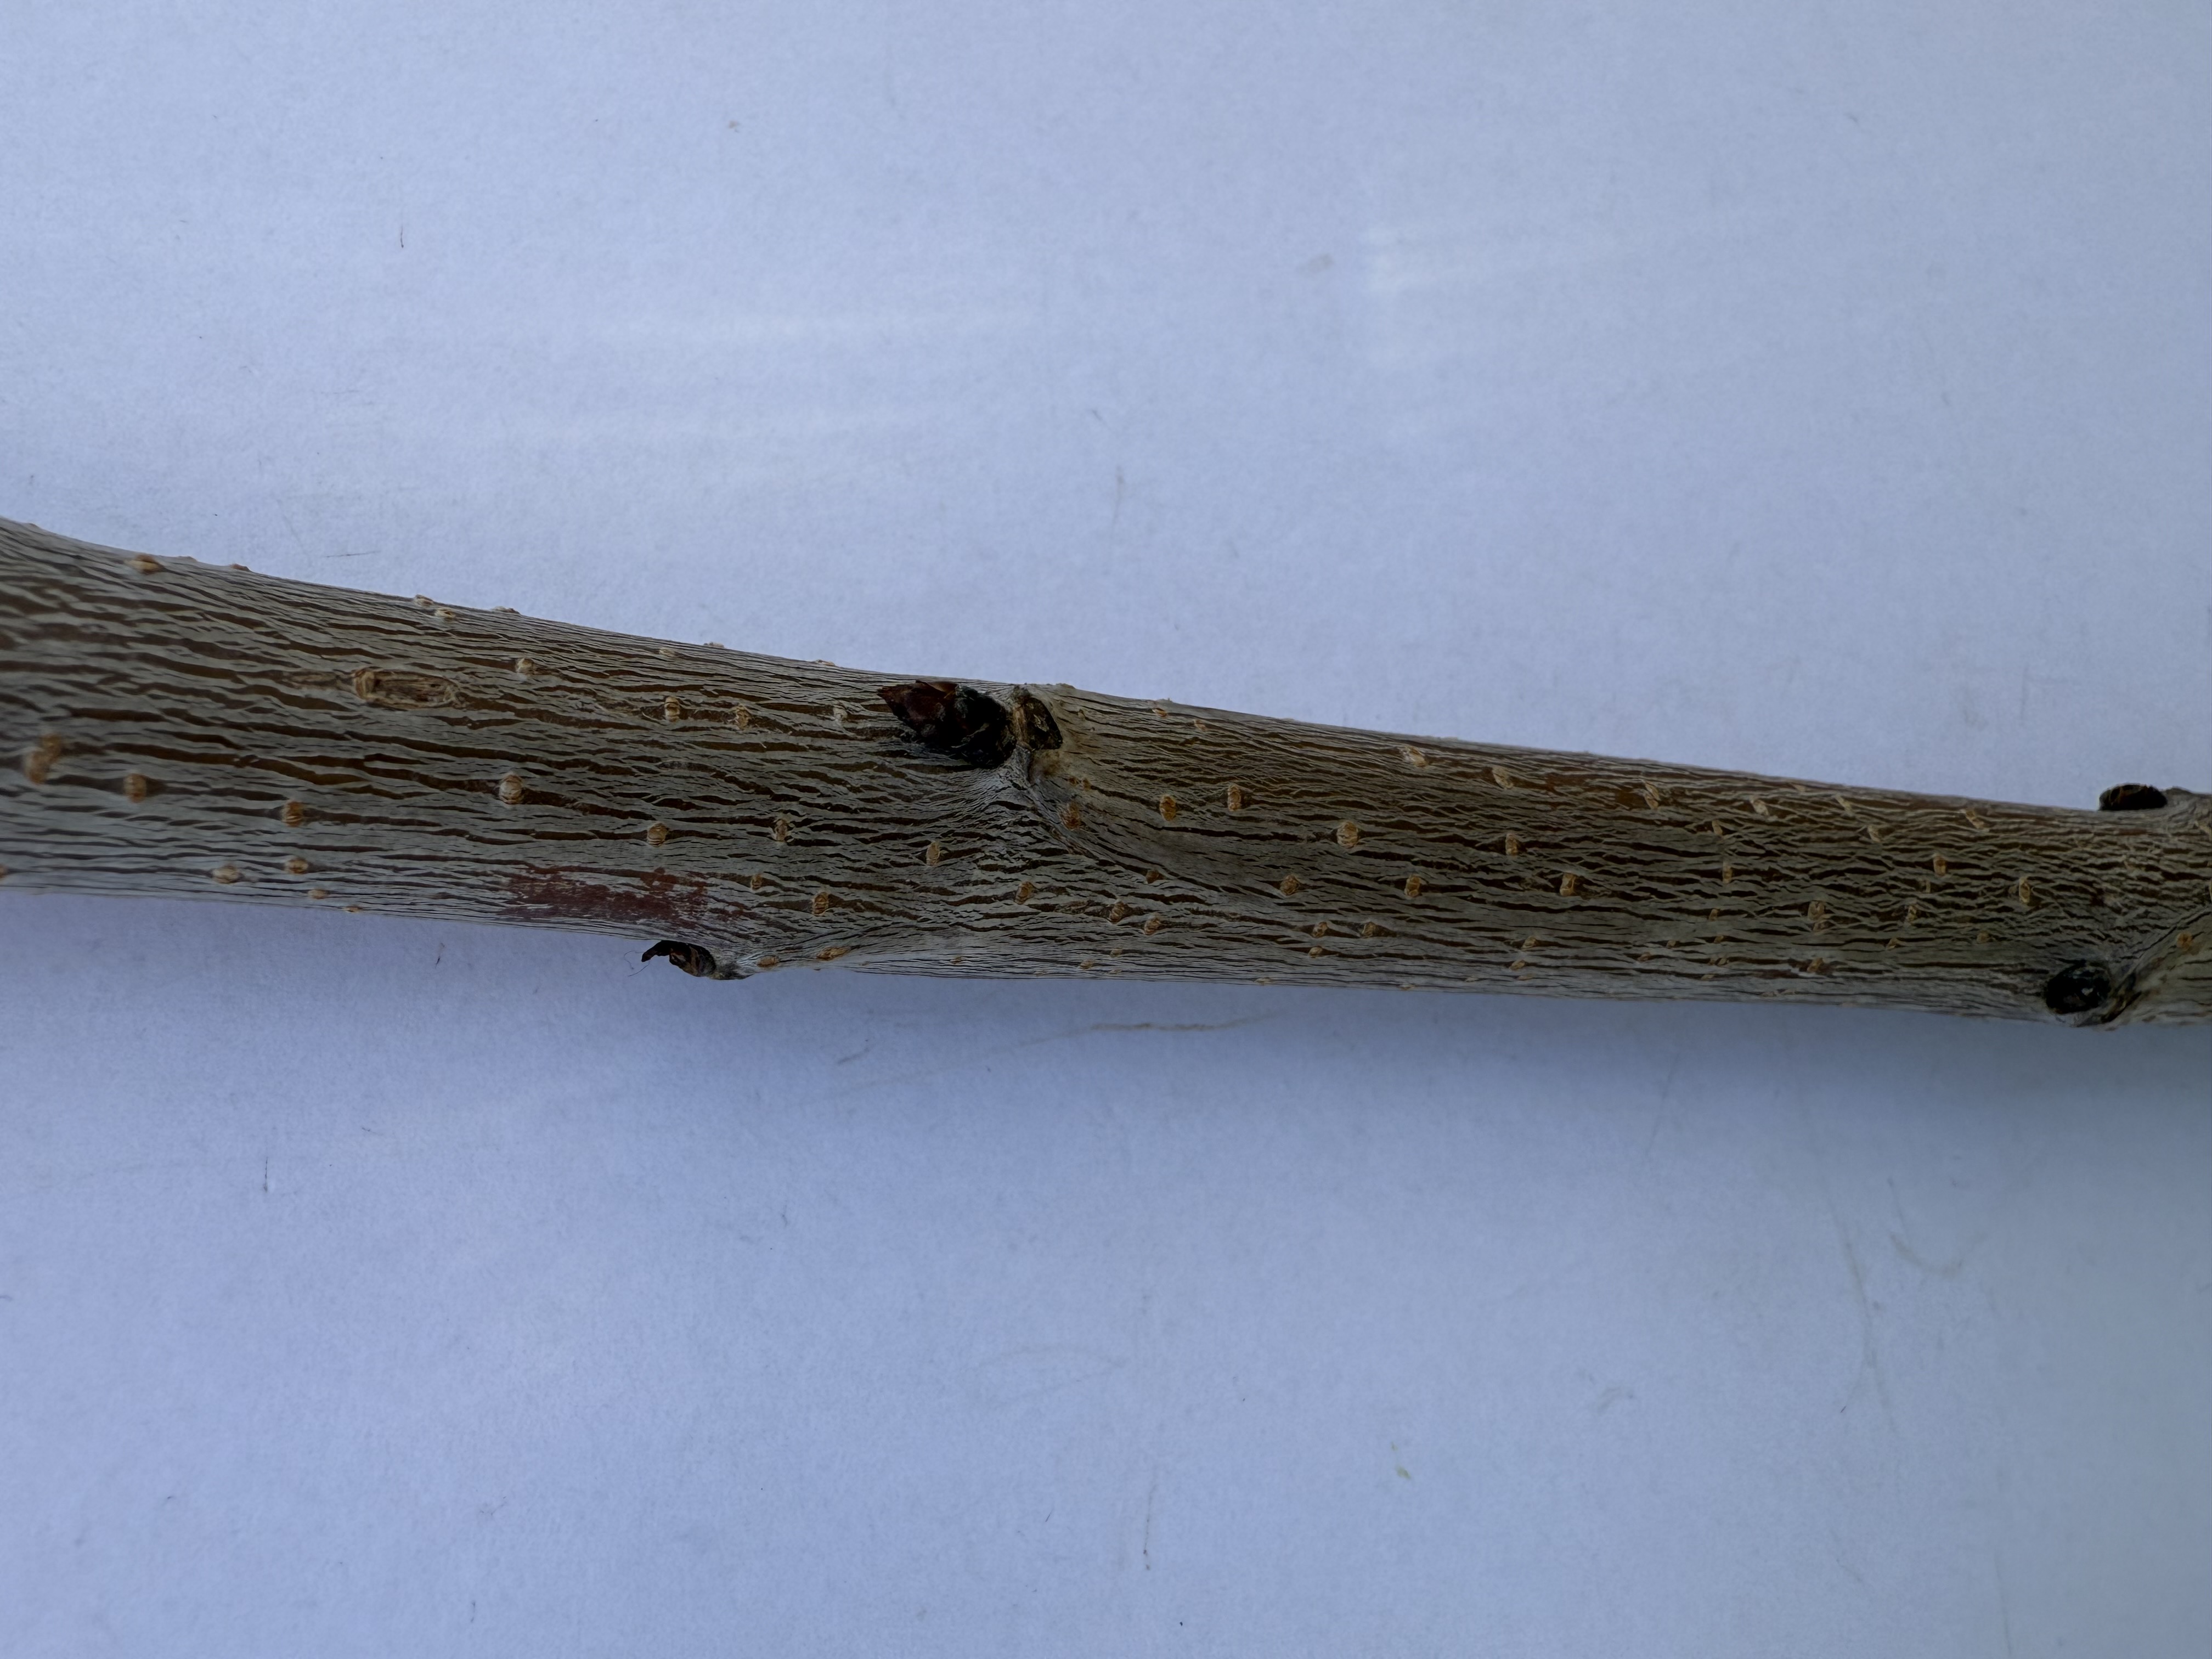
Variety: Napolyon Cherry